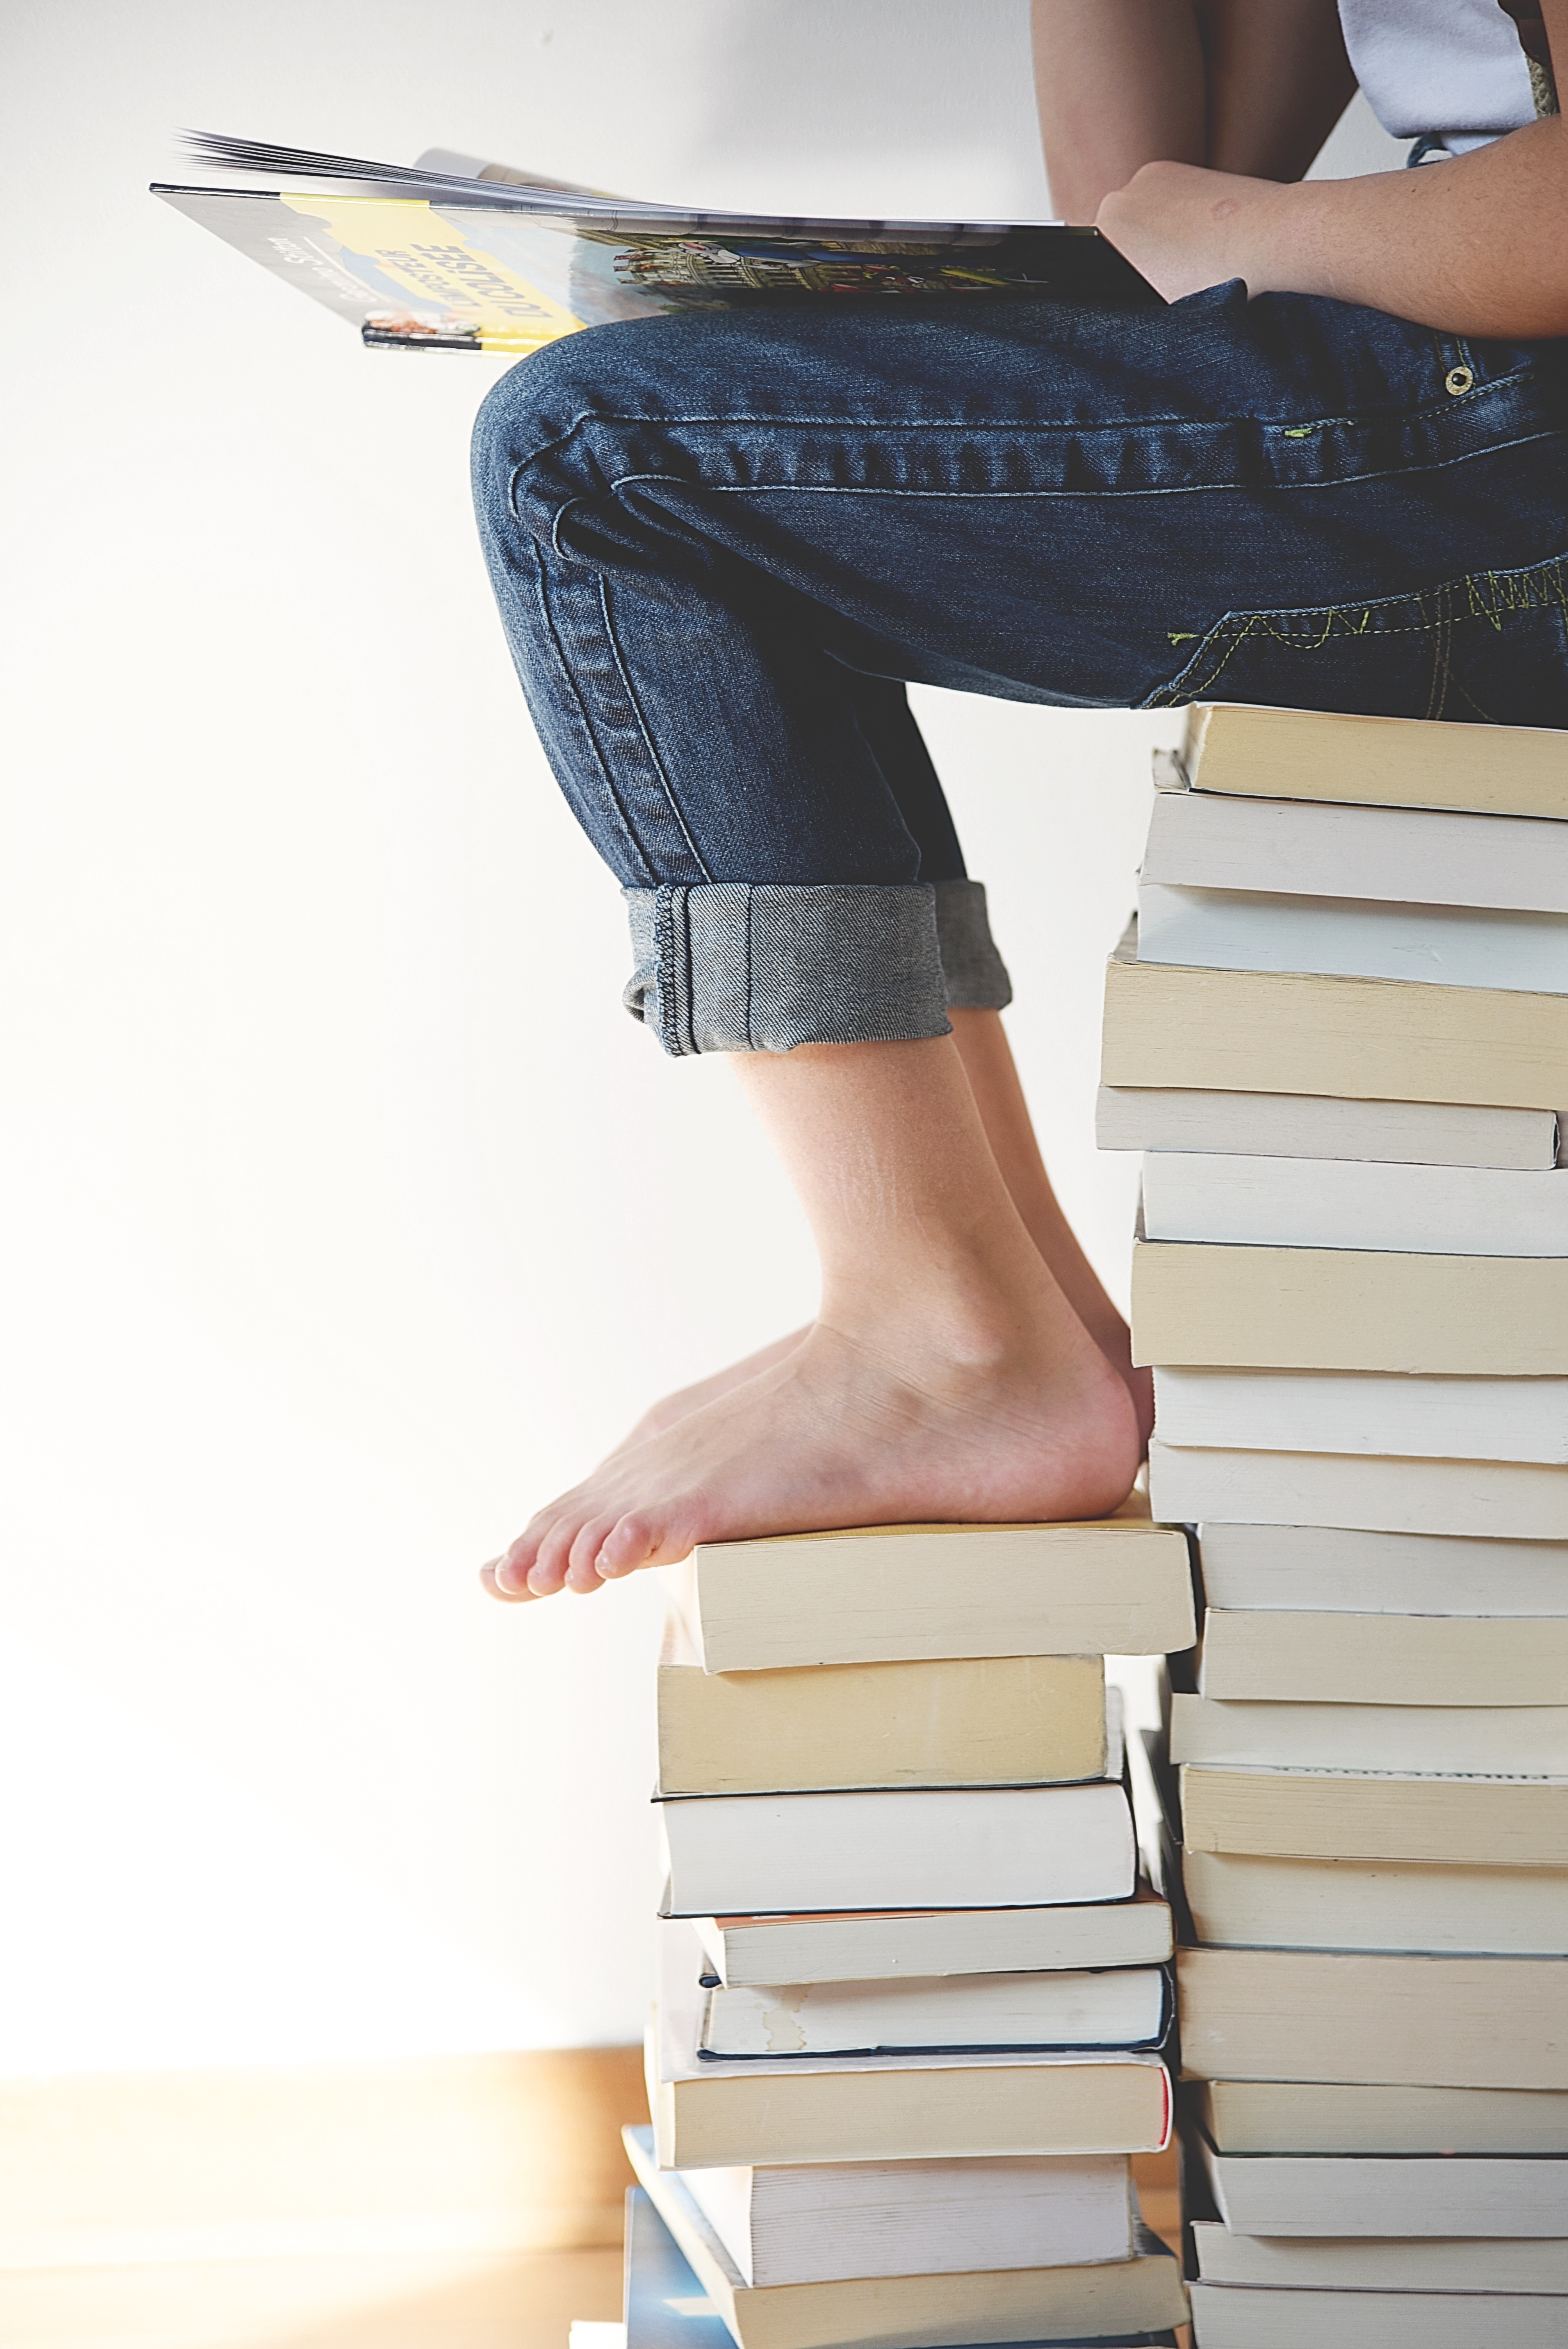
clothing, footwear, spring, fashion, leg, abdomen, trousers, denim, jeans, design, photo shoot, human body, pattern, textile, trunk